History of Manila

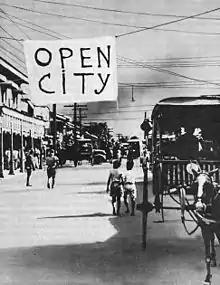
On December 24, 1941, Manila was declared an open city. Newspapers published the text of the declaration radio stations broadcast the news of it. A huge banner bearing the words "Open city" and "No Shooting" was strung across the front of the city hall. That night the blackout ended and Manila was ablaze with lights.

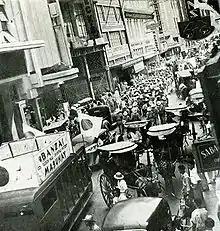
Manila after the fall of Corregidor, May 9, 1943.

Having just won their independence from Spain, the Filipinos were fiercely opposed to once again being occupied. Emilio Aguinaldo proclaimed the First Philippine Republic at the Malolos Congress and had begun to build the foundations for an independent nation. Admiral Dewey, however, claimed he never recognized the Philippine Republic, as he did not have the authority to do so and did not consider it an organized government.